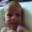
Label: baby